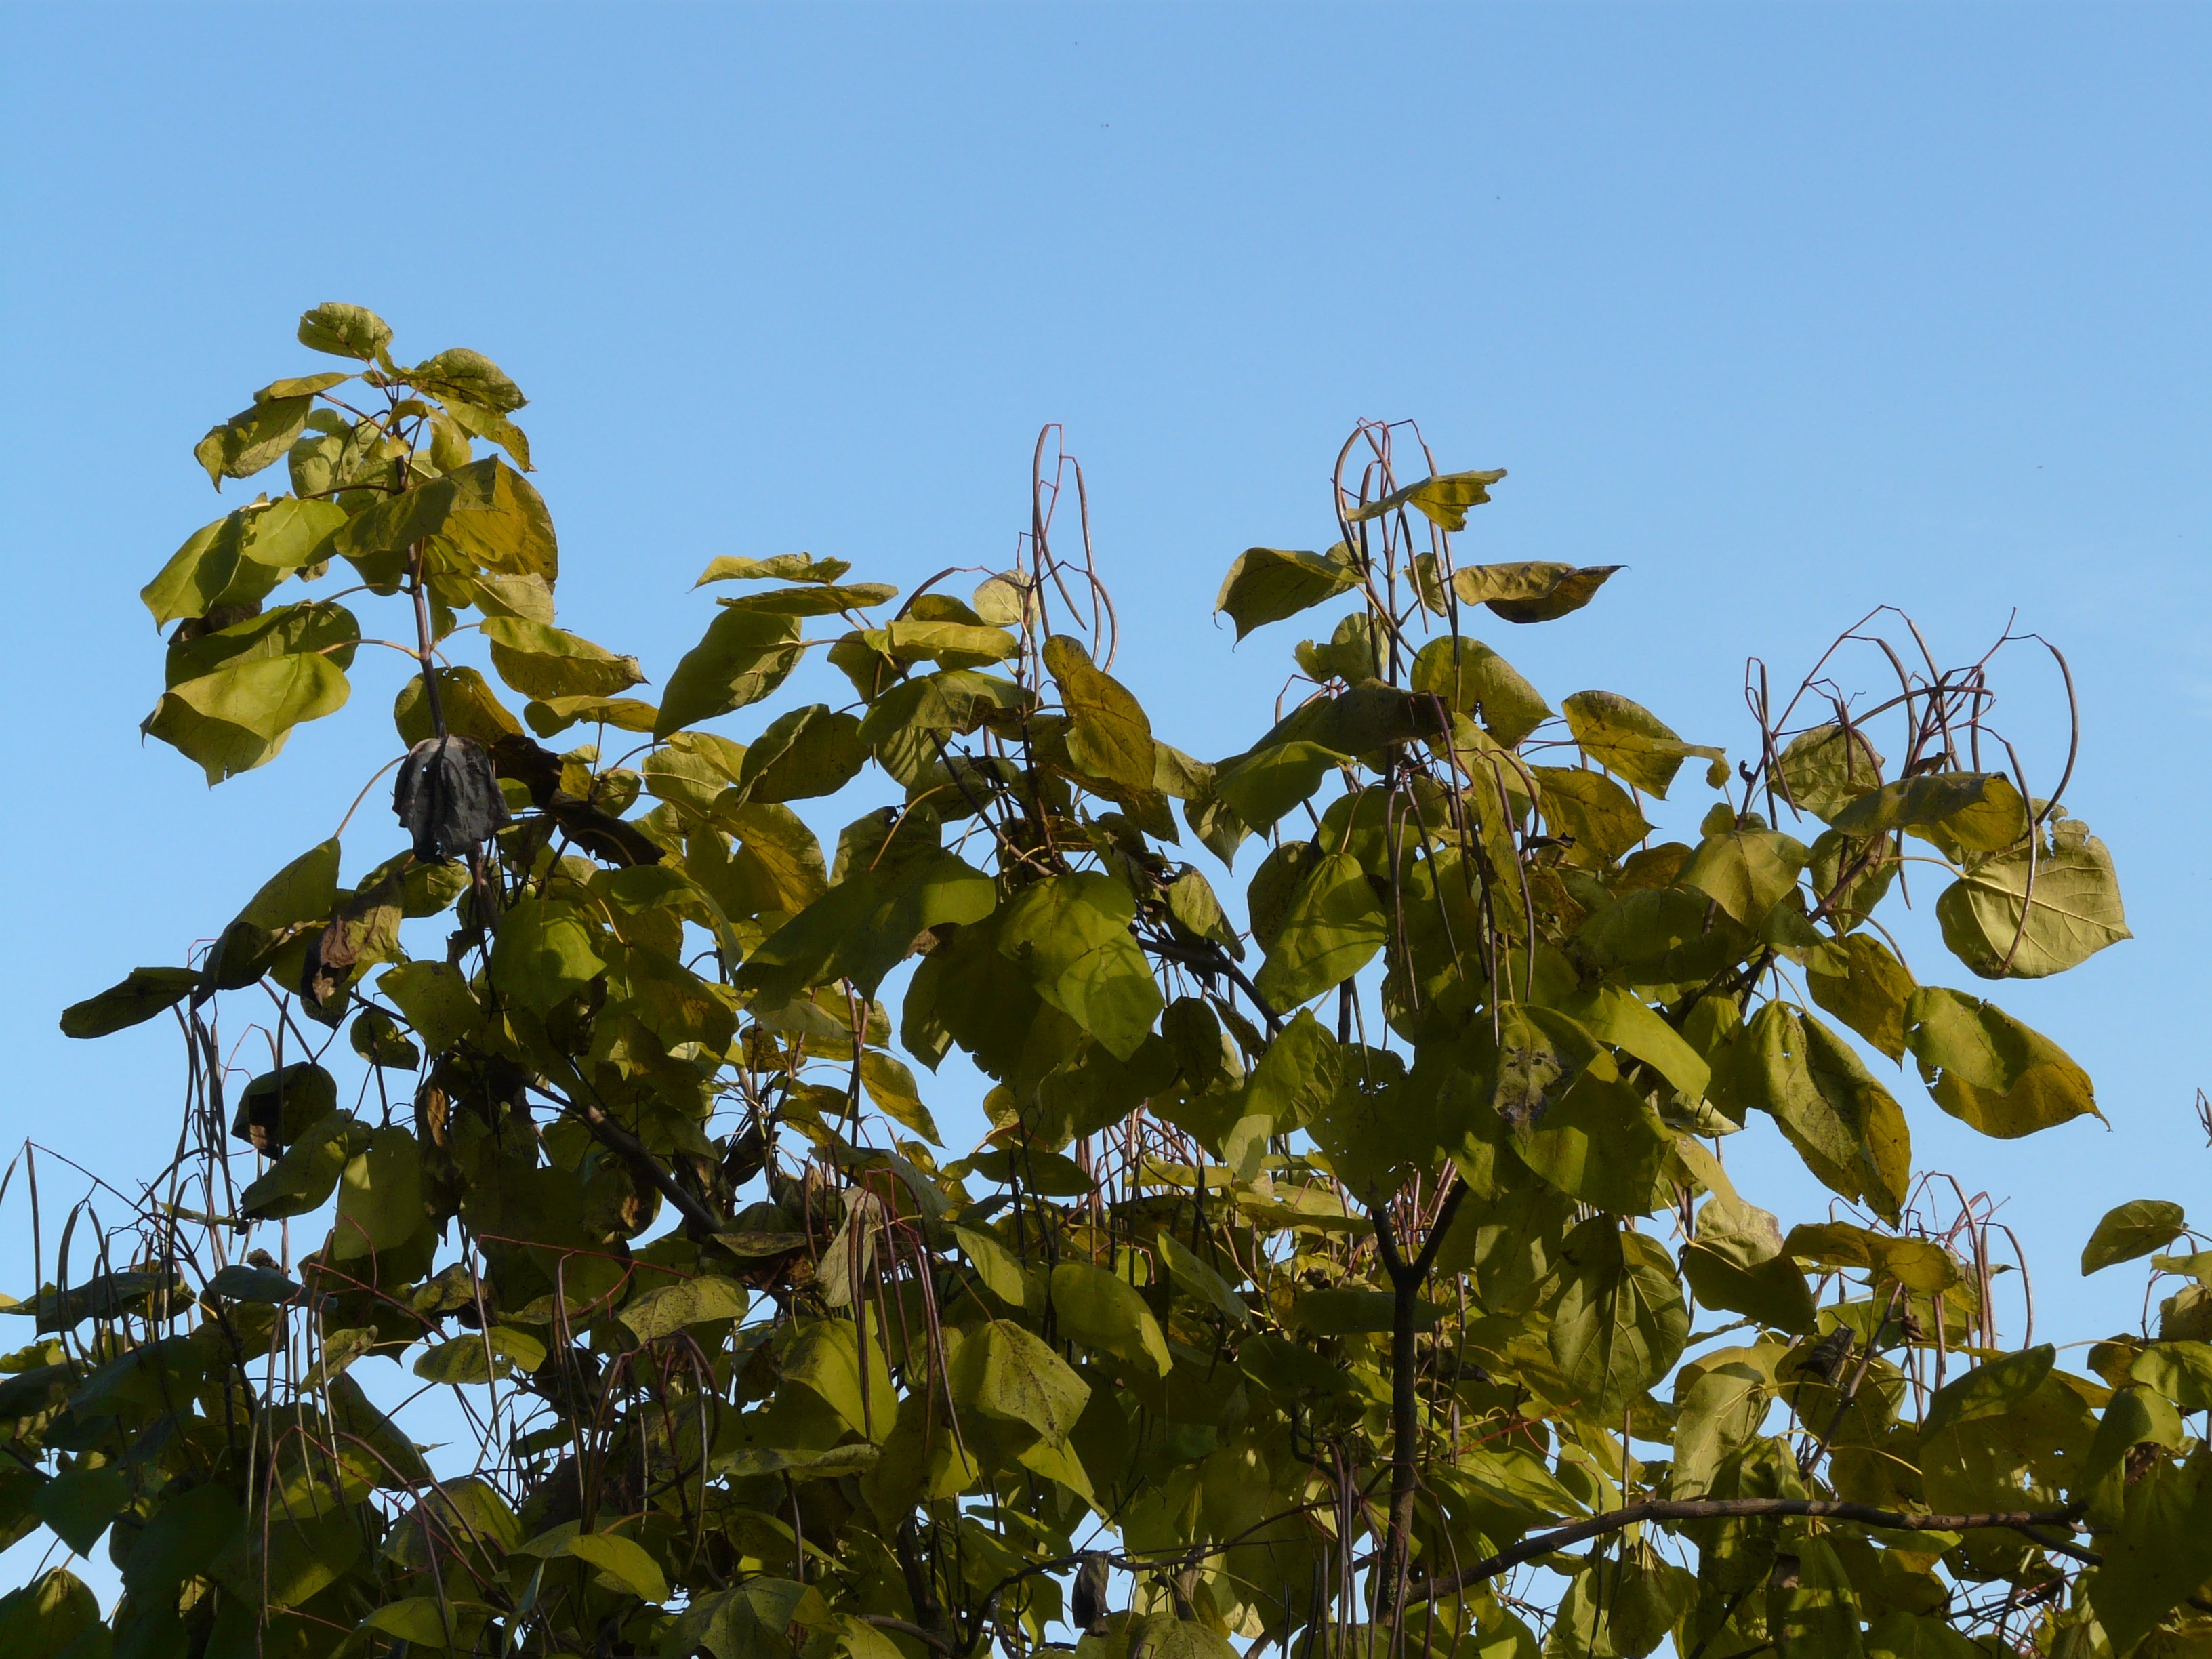
tree, branch, plant, sunlight, leaf, flower, green, produce, autumn, botany, agriculture, flora, pods, shrub, fruits, ornamental, light green, flowering plant, catalpa, woody plant, land plant